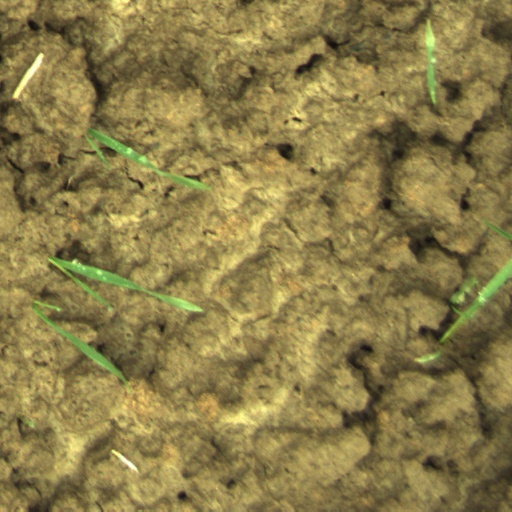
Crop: wheat